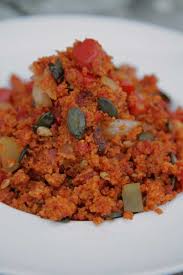
Yemek: kisir